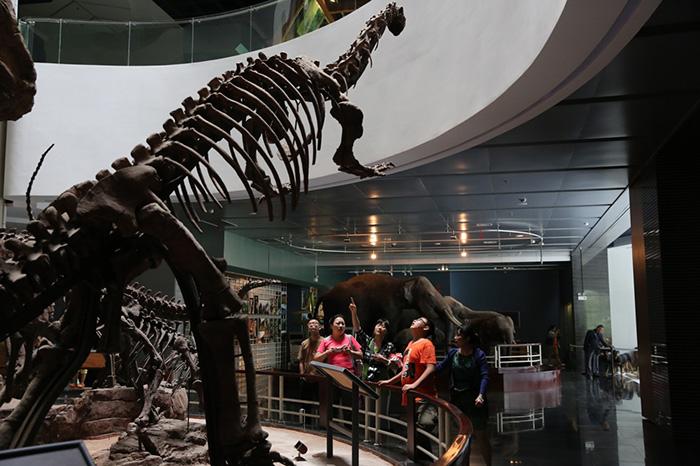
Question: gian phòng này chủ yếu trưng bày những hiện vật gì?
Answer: hóa thạch, xương khủng long